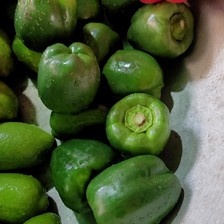
Label: capsicum